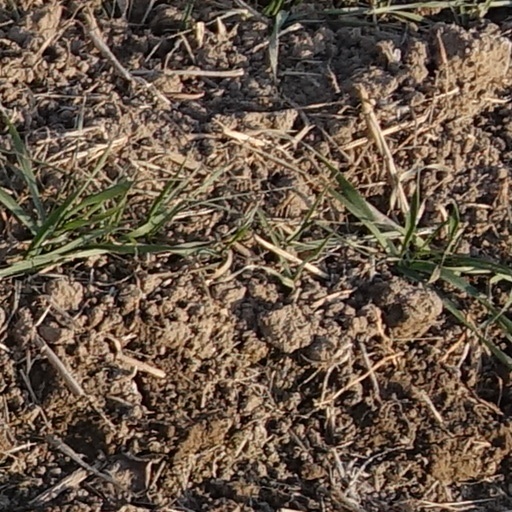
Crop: wheat